Question: Please indicate a possible affordance area of jump_skis that can be used for sliding
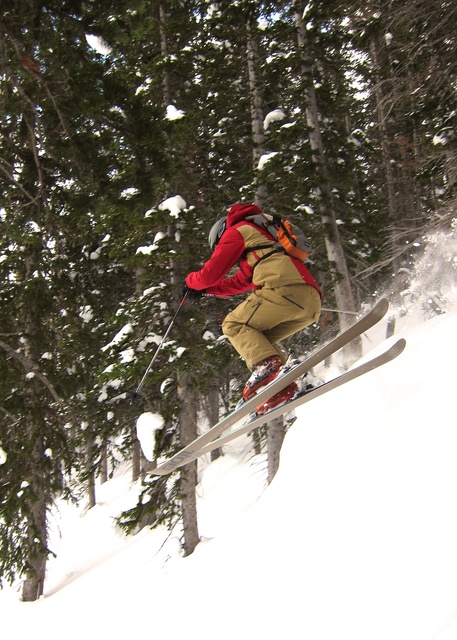
Answer: [138.004, 295.237, 391.388, 483.083]